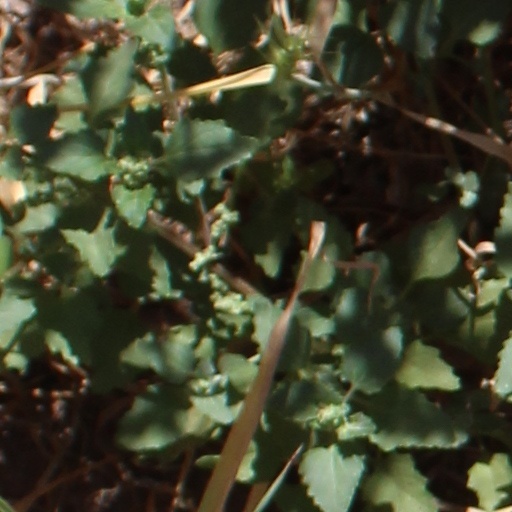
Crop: wheat